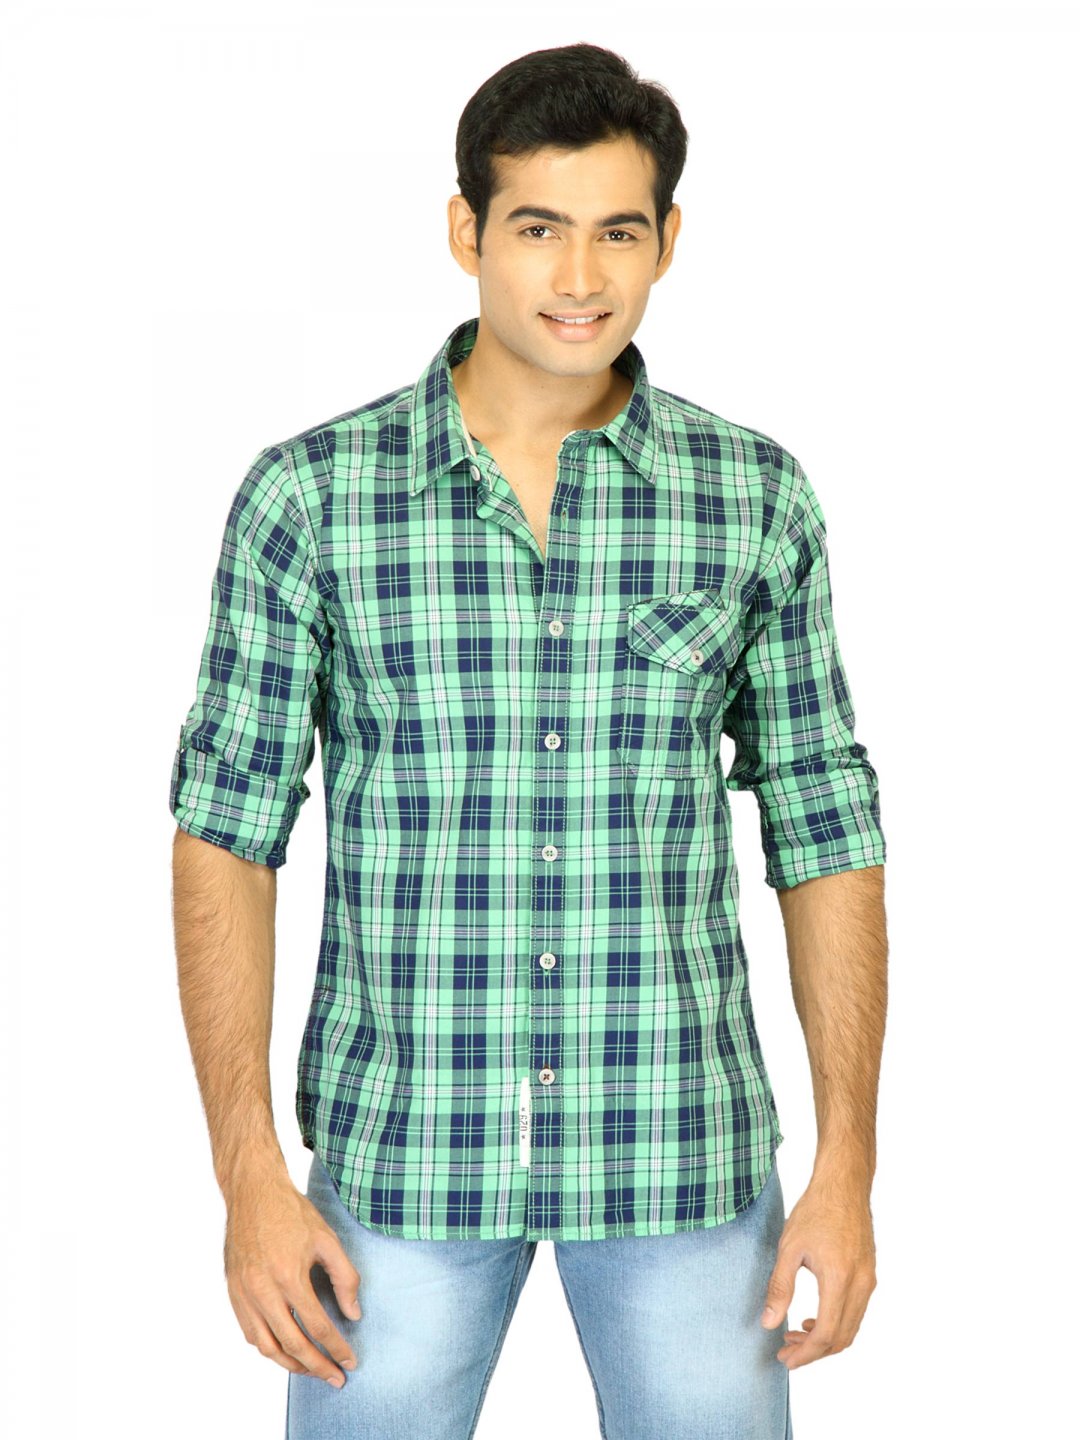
Basics Men Green Slim Fit Checked Shirt
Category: Apparel / Topwear / Shirts
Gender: Men
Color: Green
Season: Fall 2011
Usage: Casual